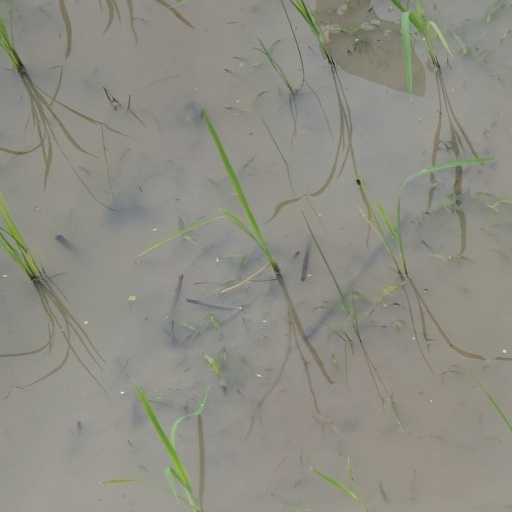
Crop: rice